Walter C. Lowdermilk

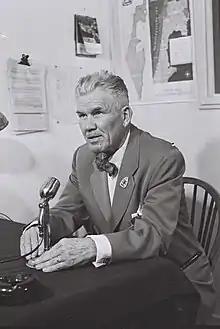
Lowdermilk in October 1953

Walter Clay Lowdermilk (July 1, 1888 – May 6, 1974) was an American soil conservationist who worked in countries throughout the world to help protect and reclaim lands in order to better feed their population. Lowdermilk worked with the Belgian Relief Effort (B.R.E., active 1914–1916 in Belgium and France) after World War I, in China in the 1920s to help avert famine, with the Soil Conservation Service, in fascist Italy in the 1930s, in the United States, and in Mandatory Palestine planning land and water use.